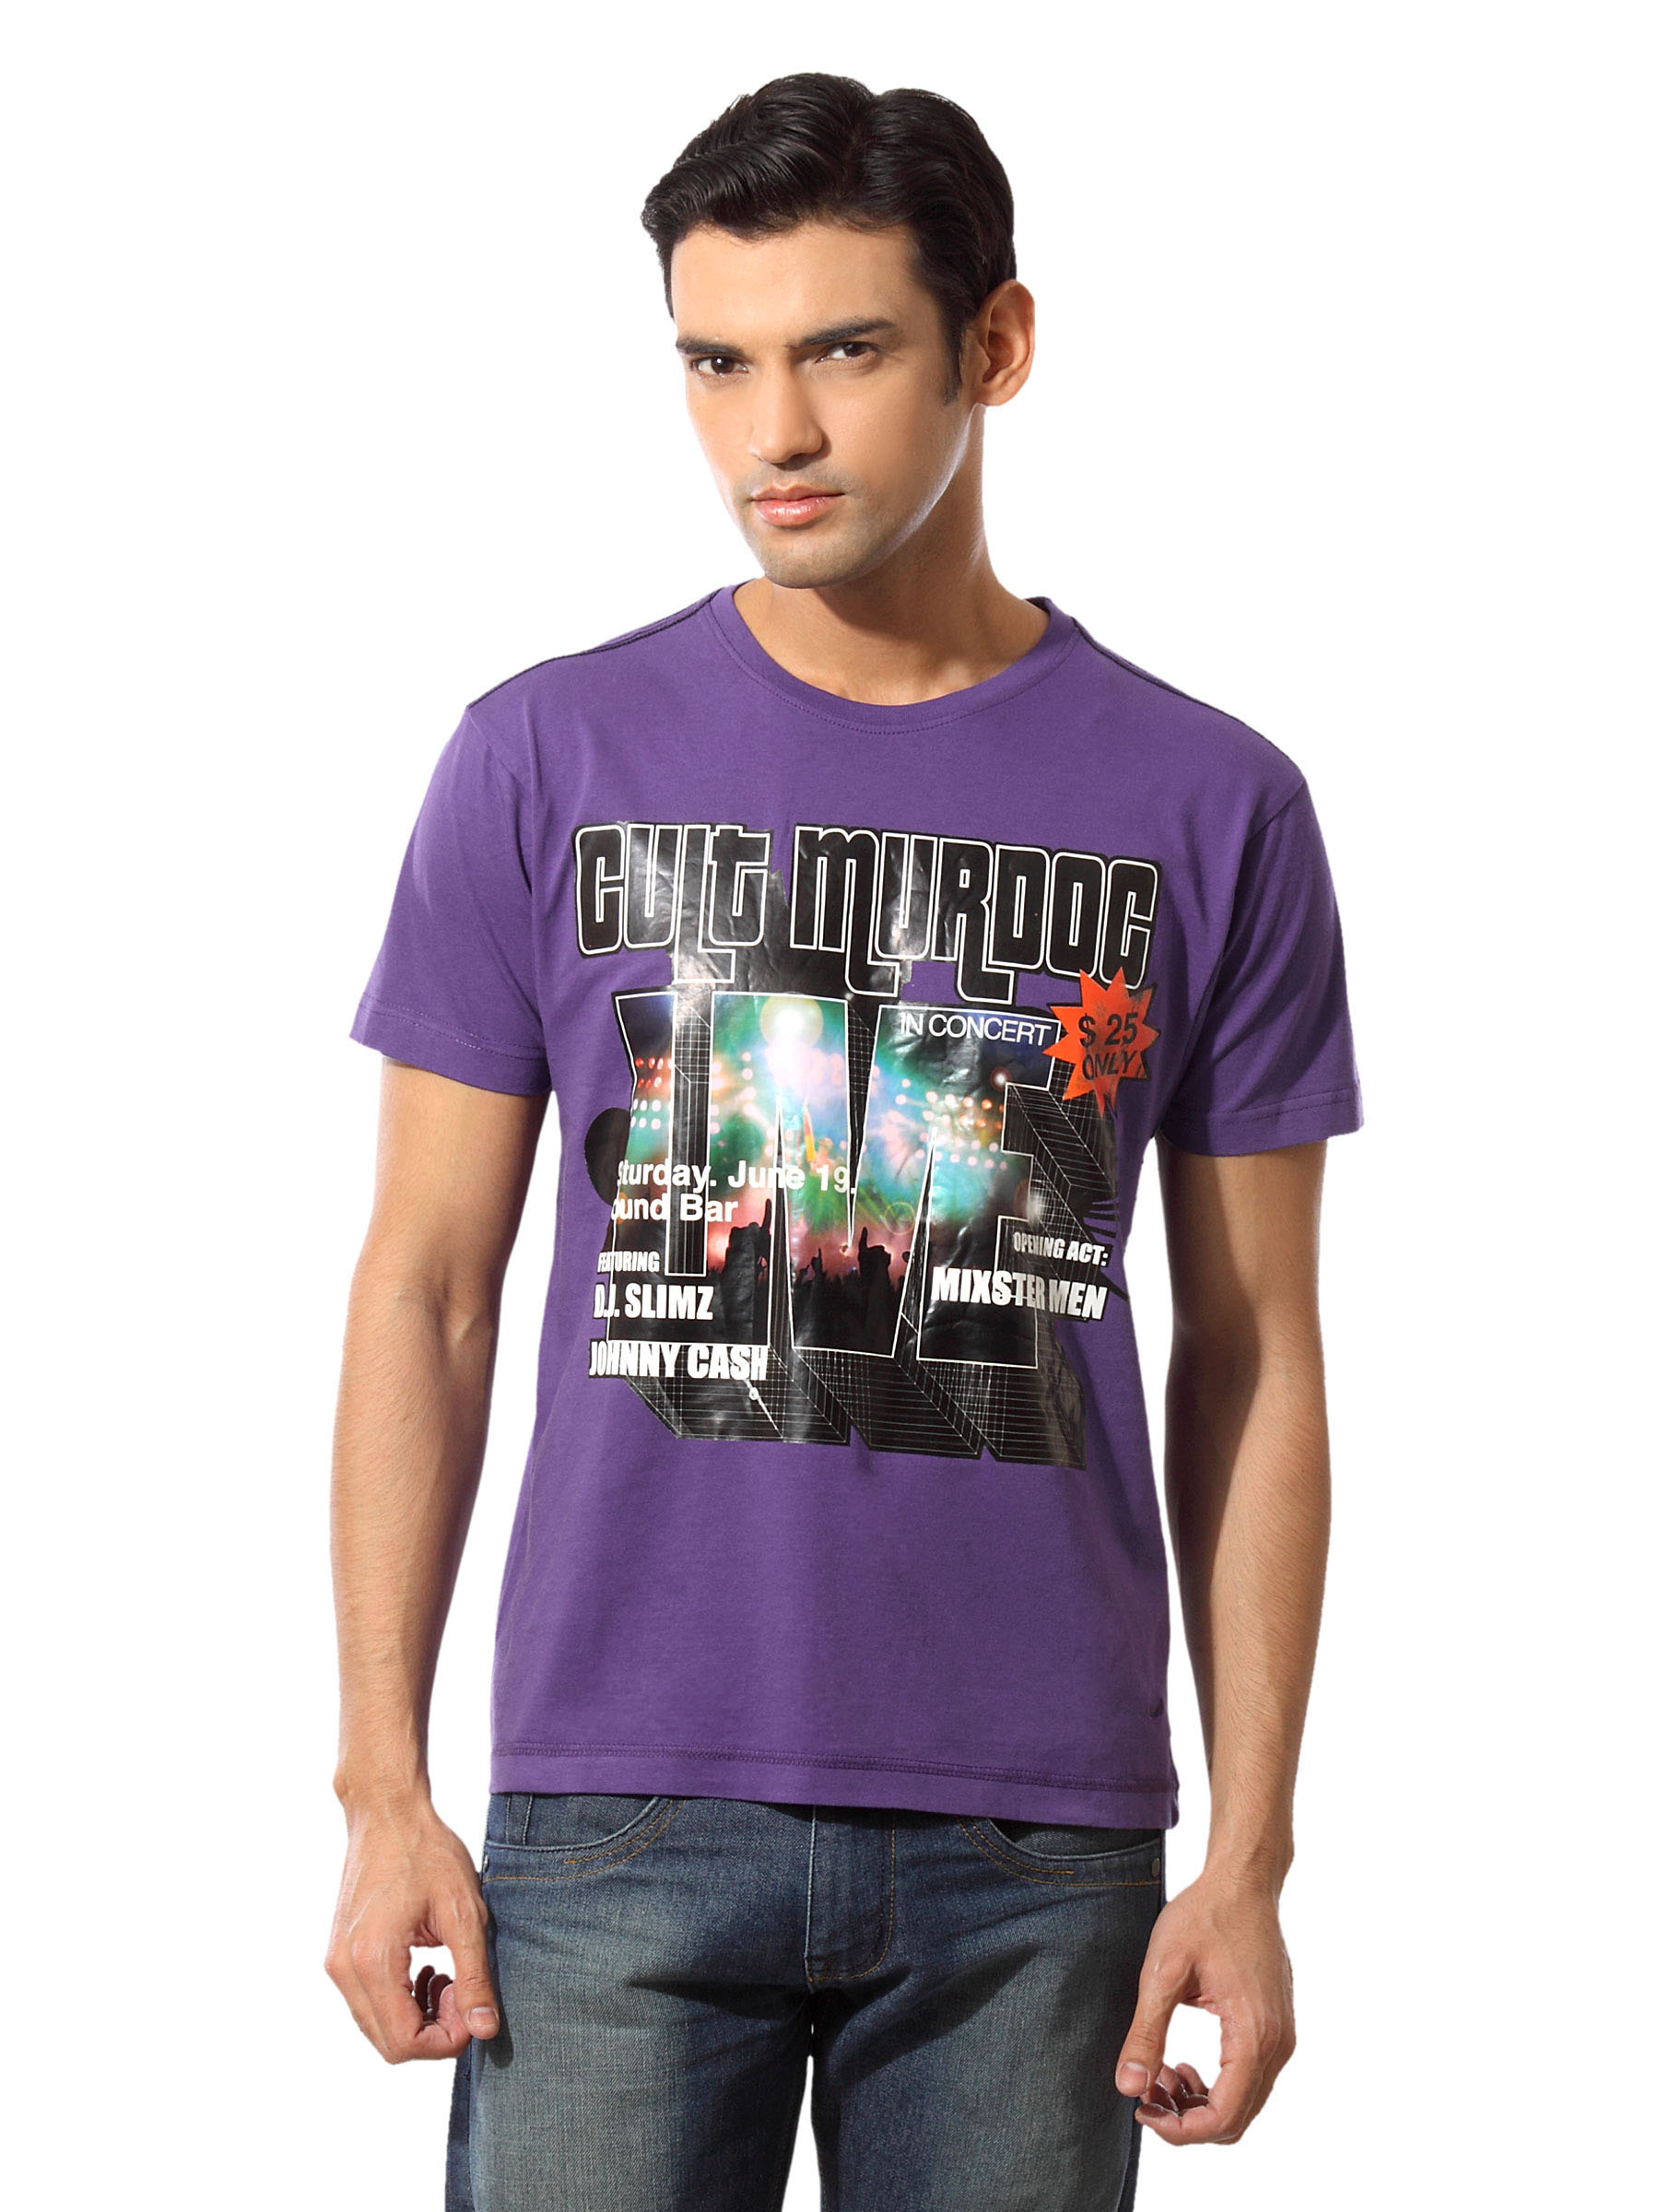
Flying Machine Men Crown Purple T-shirt
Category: Apparel / Topwear / Tshirts
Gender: Men
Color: Purple
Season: Winter 2016
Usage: Casual